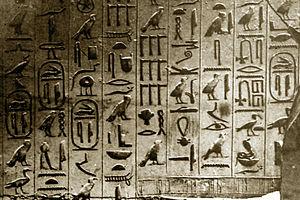
L'Ancien Empire égyptien est une période de l'histoire de l’Égypte antique qui couvre une large partie du troisième millénaire avant notre ère. Succédant à la période thinite qui a vu l'apparition de l’État en Égypte, elle comprend les IIIᵉ, IVᵉ, Vᵉ et VIᵉ dynasties, puis s'achève par une période de fragmentation politique, la Première Période intermédiaire.